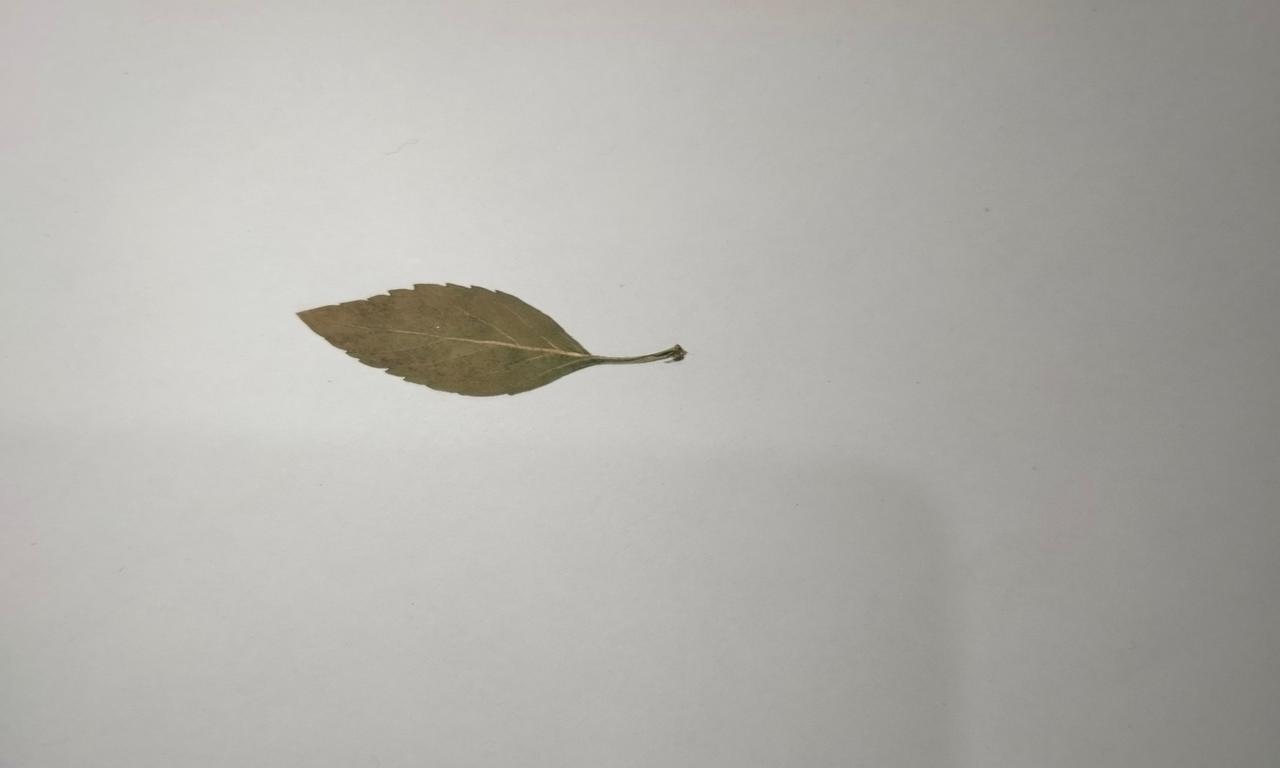
Label: Dried